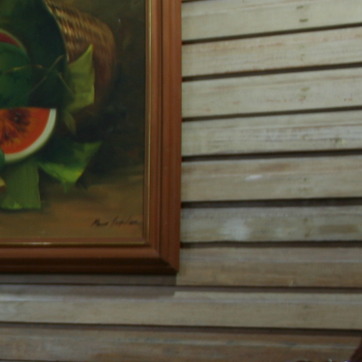
Material: wood